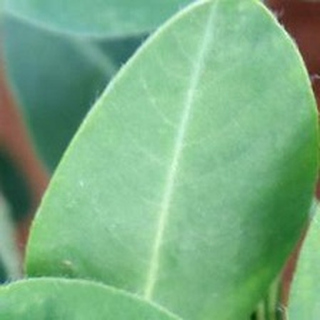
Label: healthy_groundnut